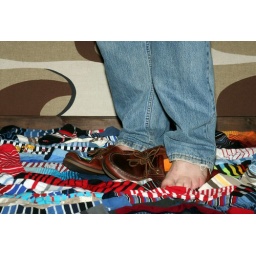
Barefoot in Timberlands, standing on some of my striped socks.